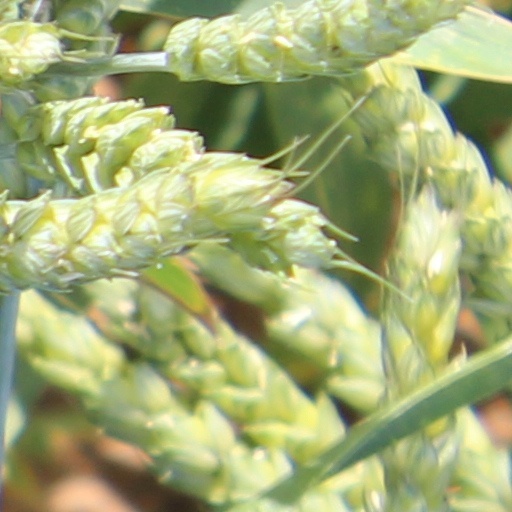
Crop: wheat